Nikon F-mount teleconverter

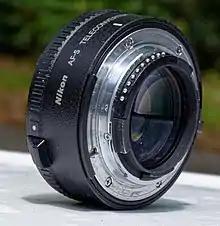
AF-S Teleconverter TC-14E II

The Nikon F-mount teleconverters are a group of magnifying lenses mounted between the lens and camera bodies using the Nikon F-mount. Currently, 1.4x, 1.7x and 2x converters are available separately; a fourth, the 1.25x, is available only with Nikon's newest 800mm supertelephoto lens.